Article Five of the United States Constitution

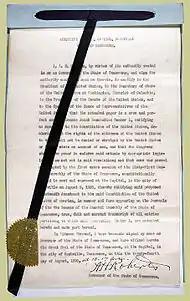
Tennessee certificate of ratification of the Nineteenth Amendment. With this ratification, the amendment became valid as a part of the Constitution.

After being officially proposed, either by Congress or a national convention of the states, a constitutional amendment must then be ratified by three-fourths (38 out of 50) of the states. Congress is authorized to choose whether a proposed amendment is sent to the state legislatures or to state ratifying conventions for ratification. Amendments ratified by the states under either procedure are indistinguishable and have equal validity as part of the Constitution. Of the 33 amendments submitted to the states for ratification, the state convention method has been used for only one, the Twenty-first Amendment. In "United States v. Sprague" (1931), the Supreme Court affirmed the authority of Congress to decide which mode of ratification will be used for each individual constitutional amendment. The Court had earlier, in "Hawke v. Smith" (1920), upheld the Ohio General Assembly's ratification of the Eighteenth Amendment—which Congress had sent to the state legislatures for ratification—after Ohio voters successfully vetoed that approval through a popular referendum, ruling that a provision in the Ohio Constitution reserving to the state's voters the right to challenge and overturn its legislature's ratification of federal constitutional amendments was unconstitutional.